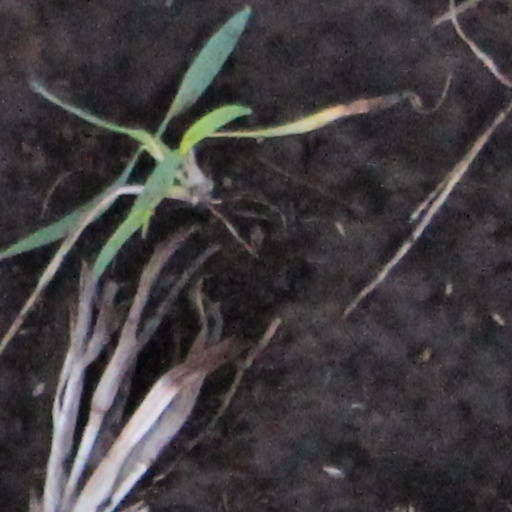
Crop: wheat